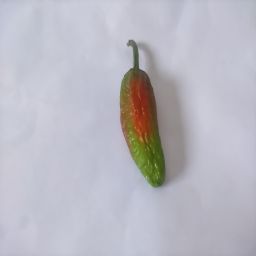
Crop: New Mexico Green Chile
Quality: Old